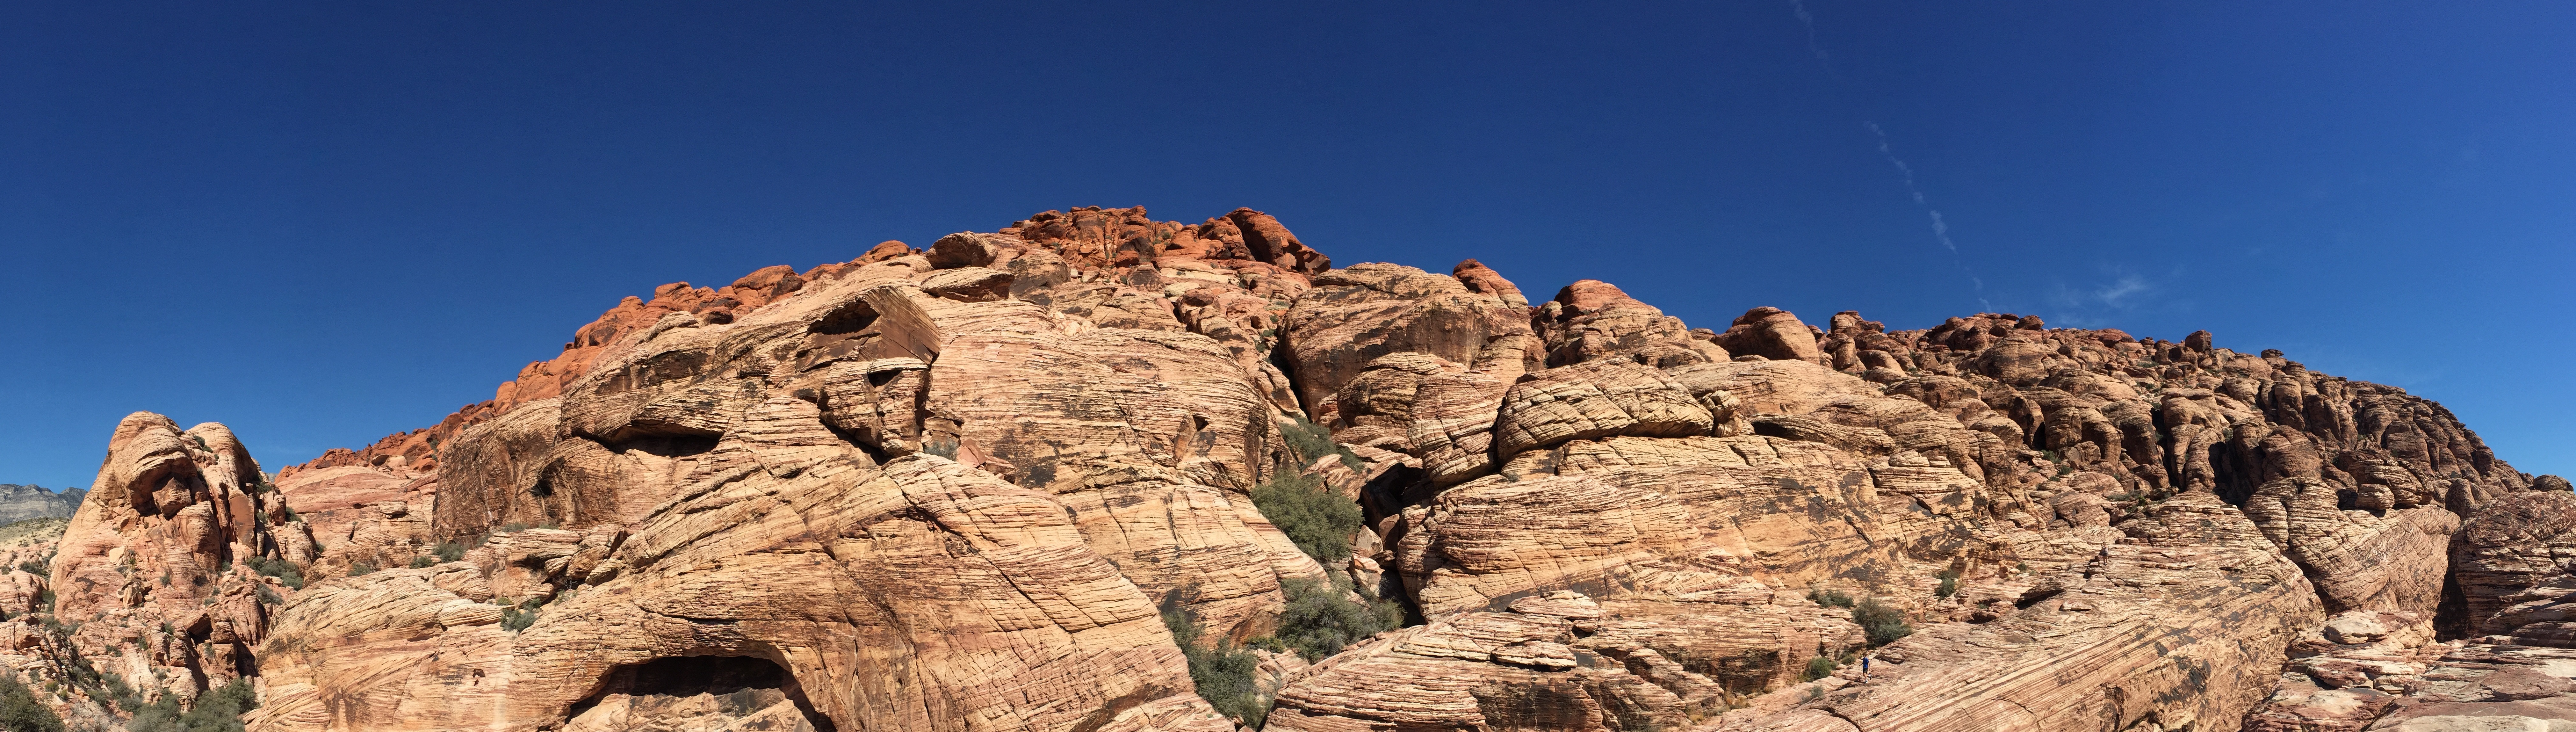
rock, wilderness, mountain, valley, mountain range, panorama, formation, red, national park, red rock canyon, geology, badlands, plateau, wadi, butte, landform, united states tourism, geographical feature, mountainous landforms